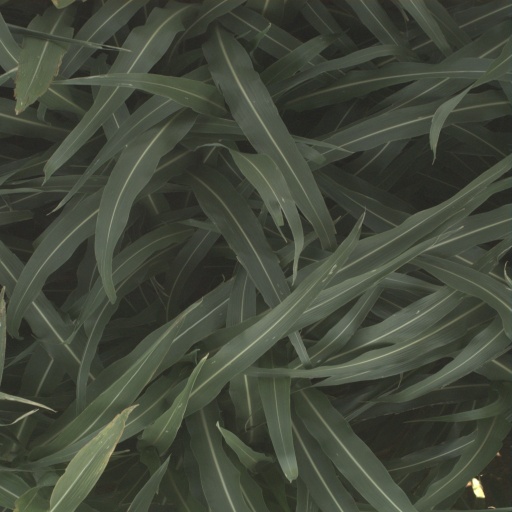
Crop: sorghum